Airbus A380

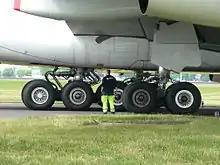
A380 20-wheel main landing gear

The A380 is offered with the Rolls-Royce Trent 900 (A380-841/-842) or the Engine Alliance GP7000 (A380-861) turbofan engines.